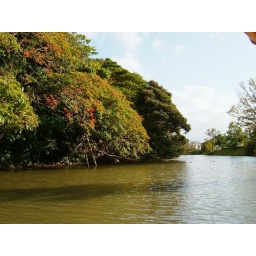
The red leaves stood out against green one.